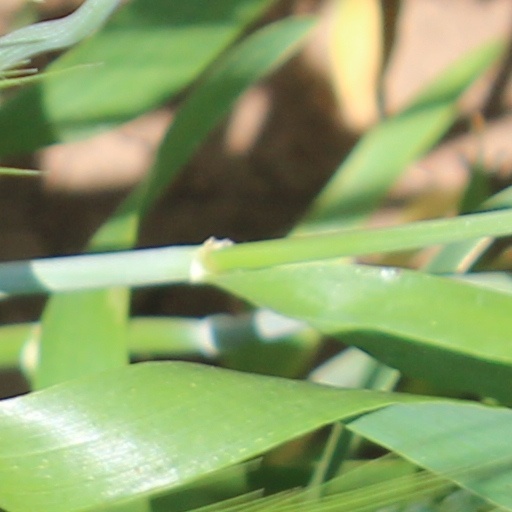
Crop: wheat